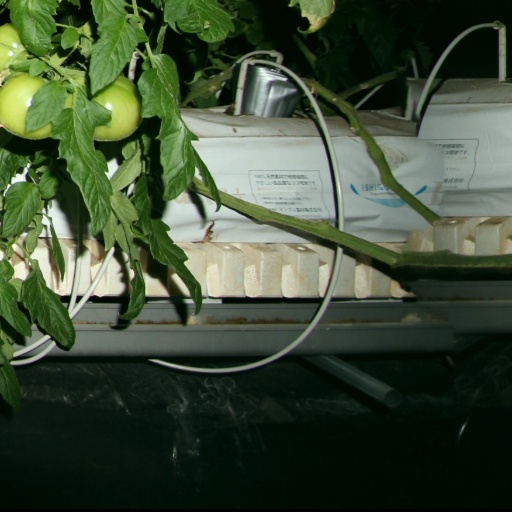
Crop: tomato